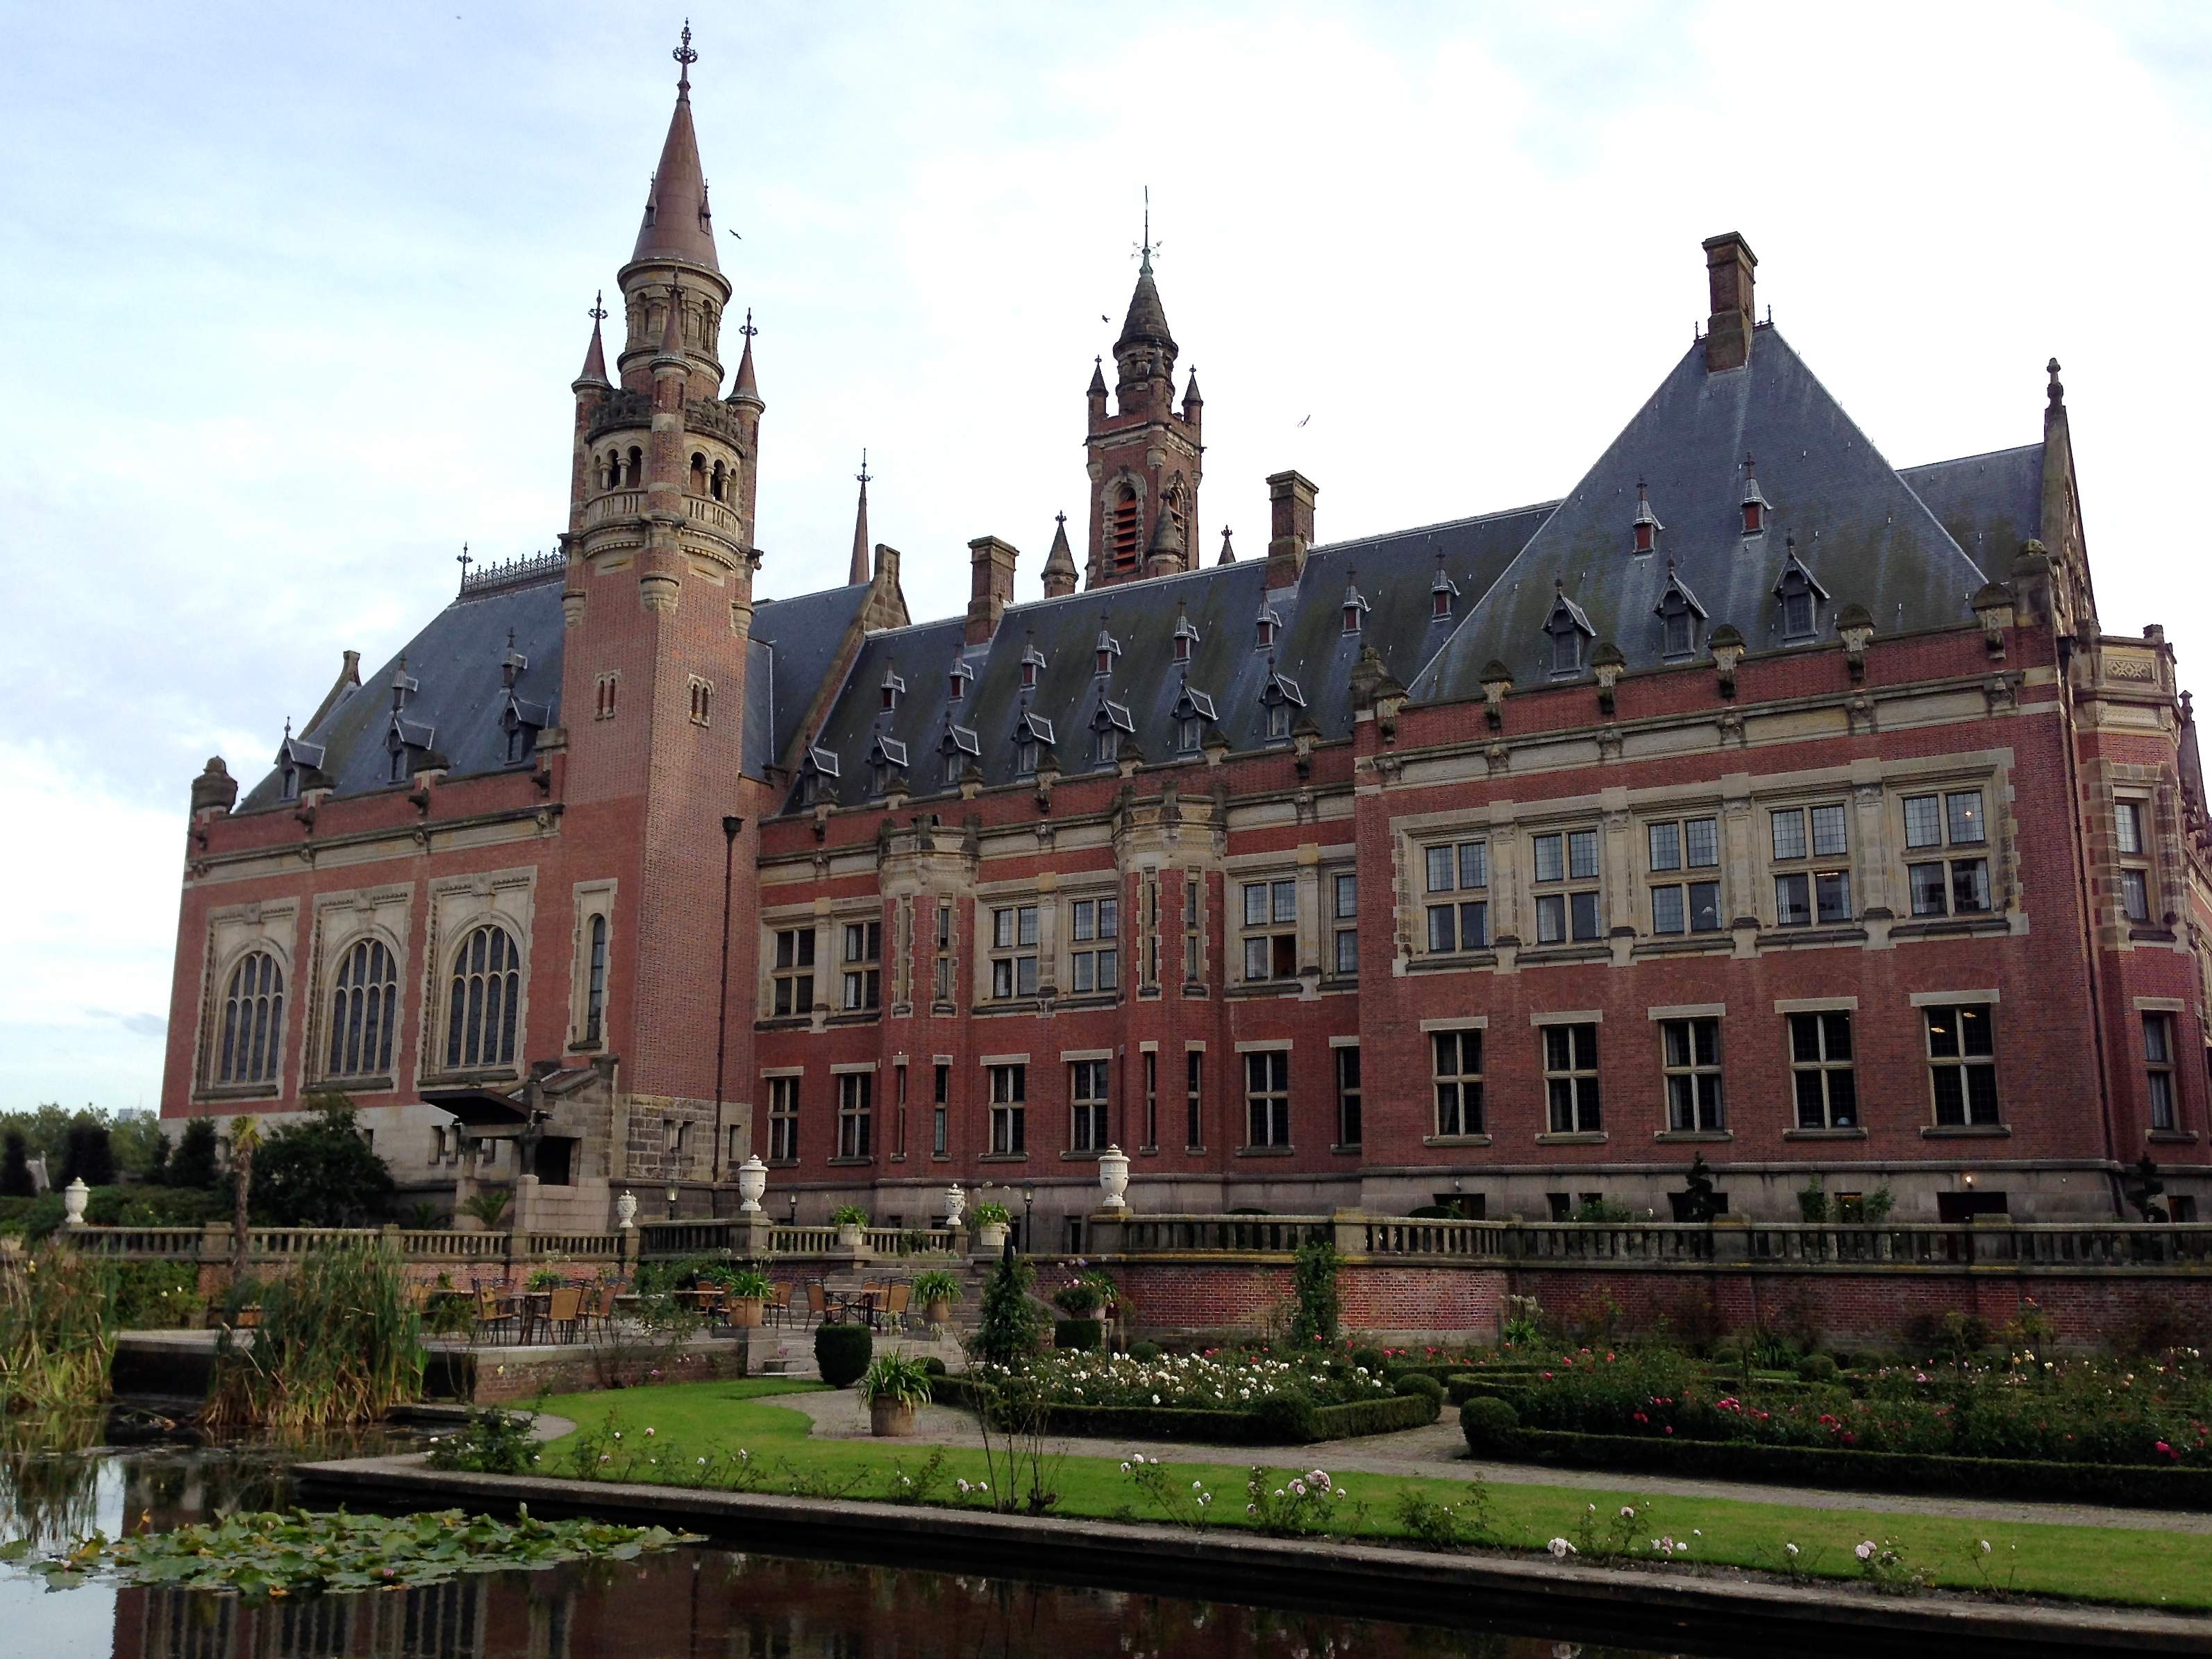
iphone, town, building, chateau, palace, europe, plaza, peace, landmark, facade, tourism, waterway, holland, hague, netherlands, international, justice, court, united, law, estate, photostream, un, icj, nations, tours, stately home, historic site